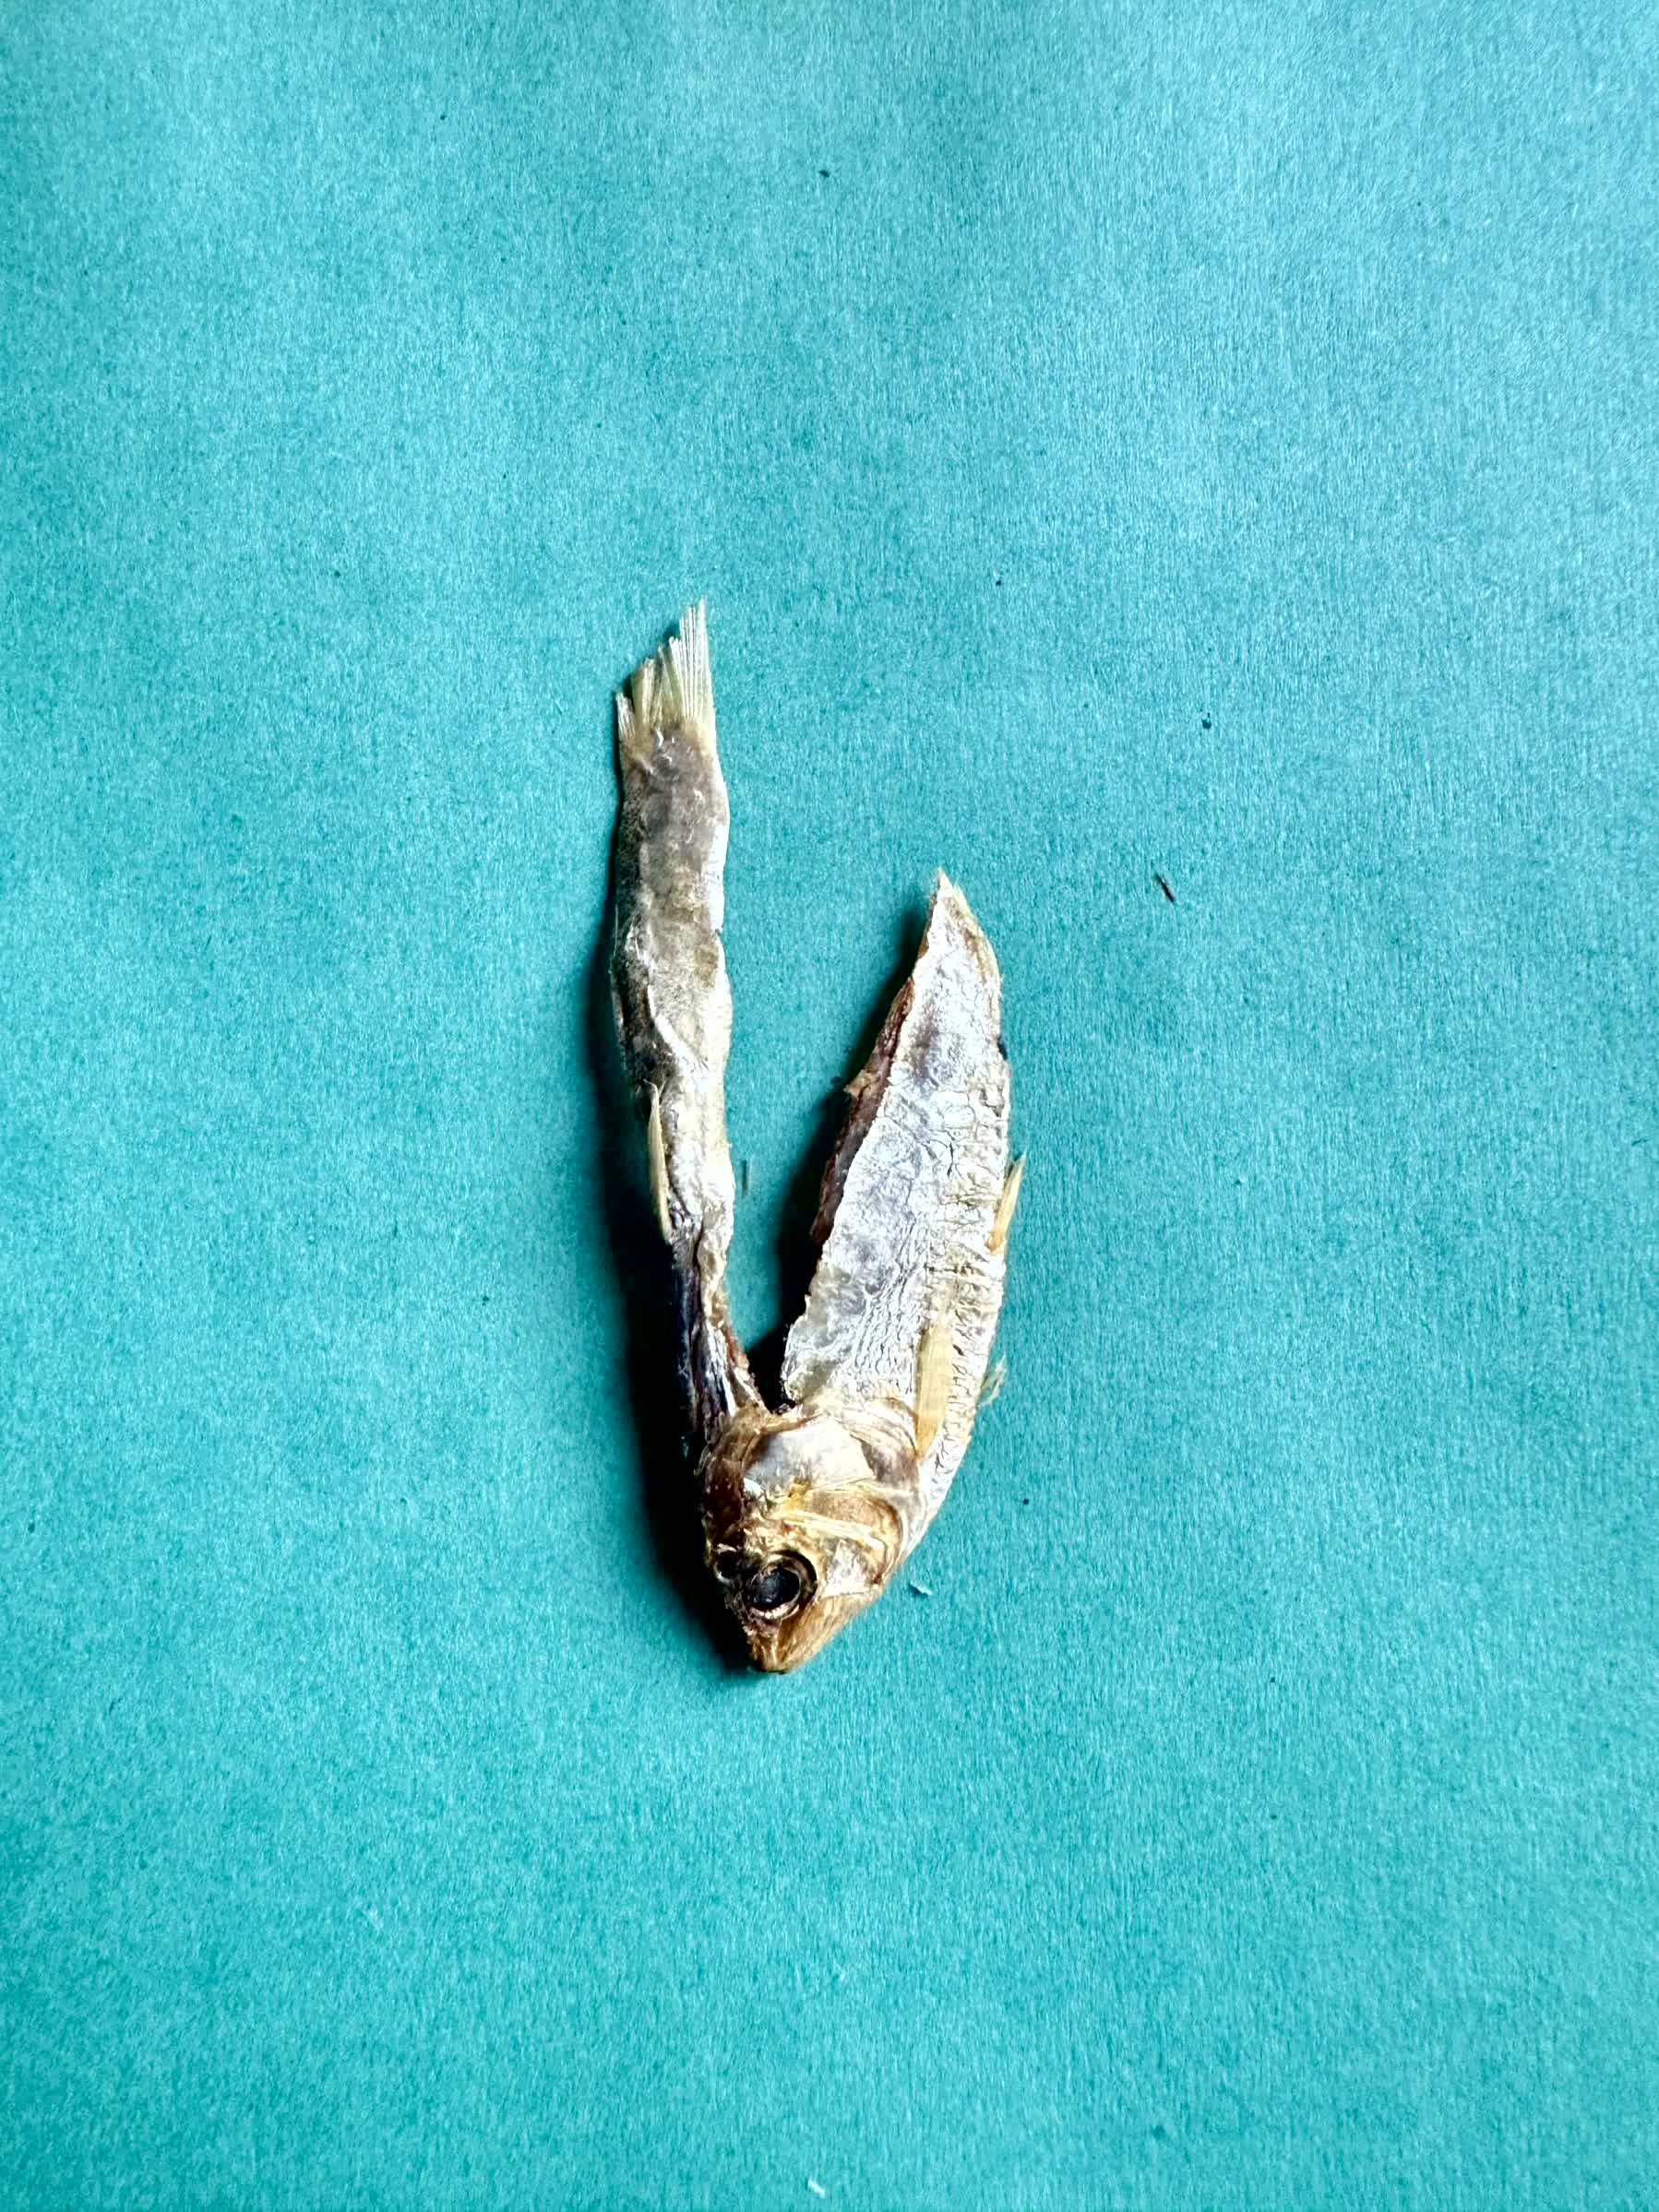
Species: Chapila